Gipsy Kings

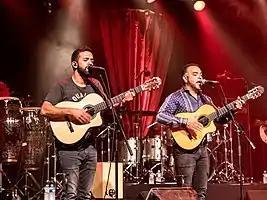
Gipsy Kings performing in 2016

Gipsy Kings (originally Los Reyes) are a musical group founded in 1979 in Arles, France. The band, whose members have Catalan heritage, play a blend of Catalan rumba, flamenco, salsa, and pop. They perform mostly in Spanish but also mix in Catalan, French, and languages of southern France, such as Occitan.